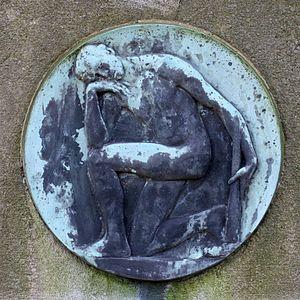
Benno Elkan, né le 2 décembre 1877 à Dortmund, Allemagne et mort le 10 janvier 1960 à Londres, Angleterre, est un sculpteur allemand auteur de la grande Menorah de la Knesset à Jérusalem et de nombreux bustes et médaillons en Allemagne et en Angleterre. Il commence à exercer dans sa ville natale de Dortmund en sculptant des monuments funéraires, puis il réalise des médailles et des bustes de militaires, d'hommes politiques, d'artistes et de scientifiques en Allemagne, en France et en Angleterre. Elkan, considéré comme artiste juif est interdit de travailler en Allemagne en 1935 et émigre à Londres. L'œuvre d'Elkan est alors oublié en Allemagne jusque dans les années 1950, où il est de nouveau exposé. L'œuvre d'Elkan ne s'apparente à aucun style artistique